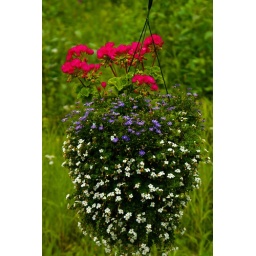
Hanging basket on the side of the highway in Talkeetna Alaska